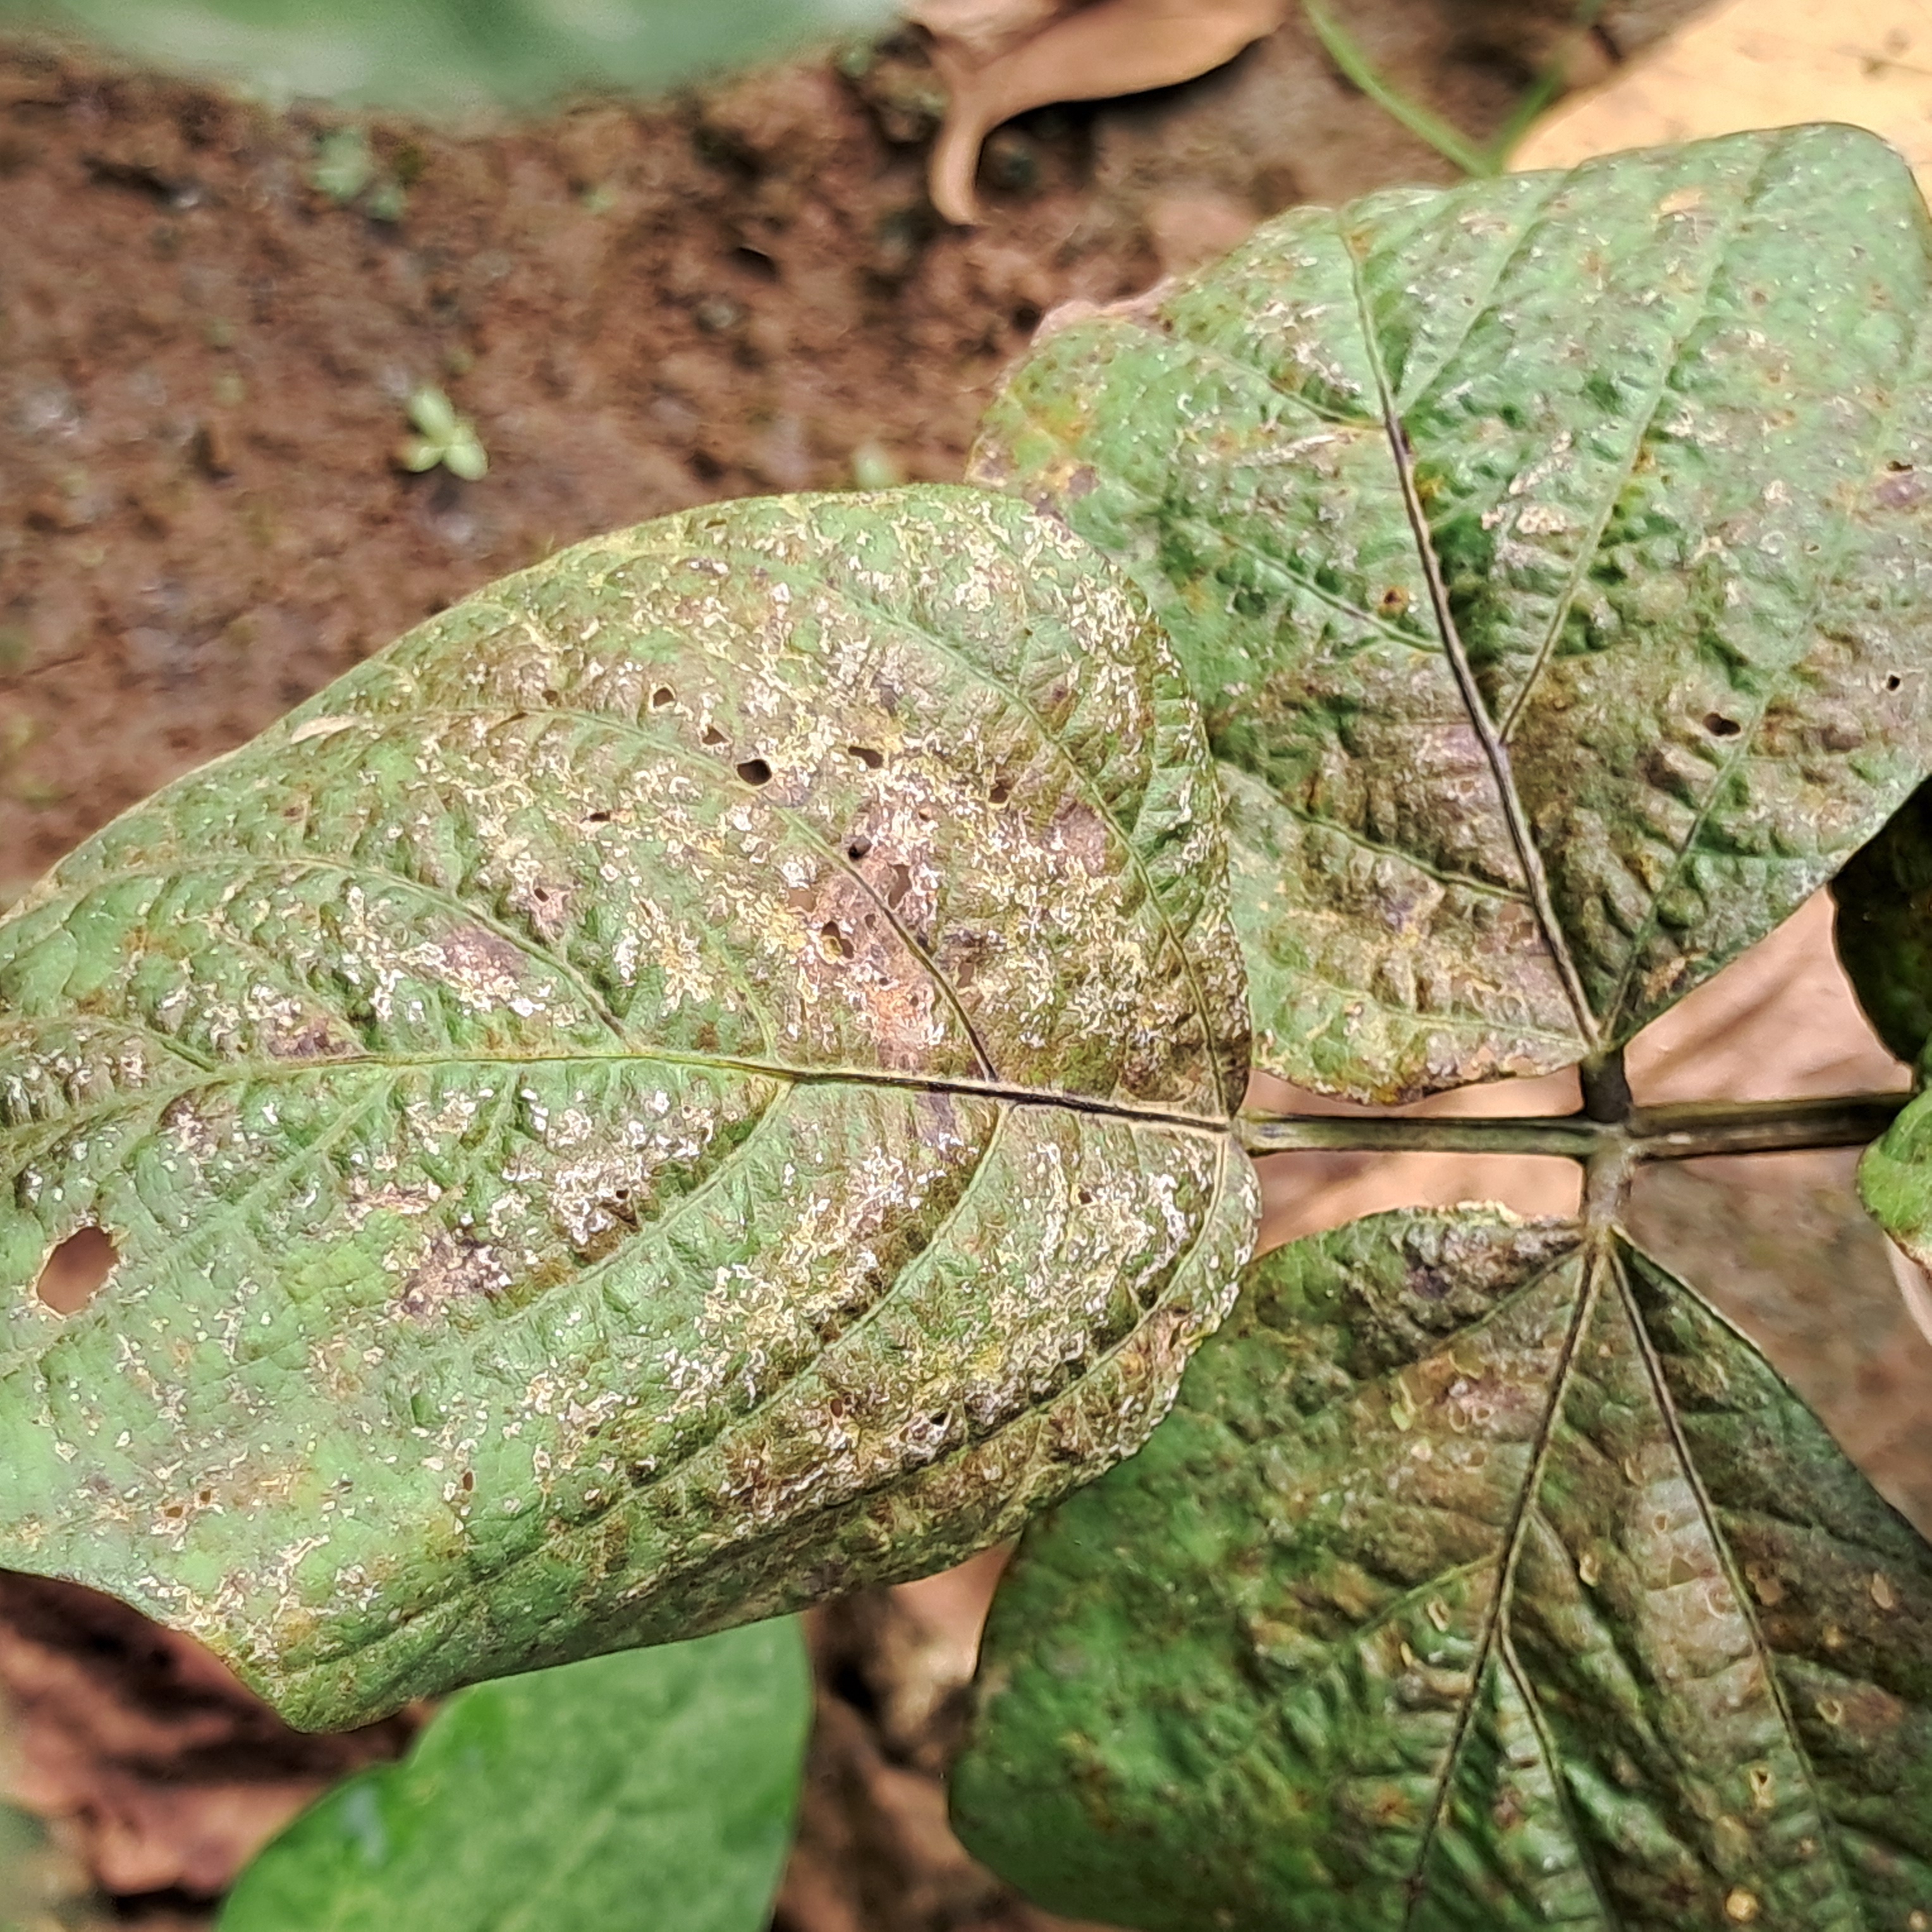
Label: Rust